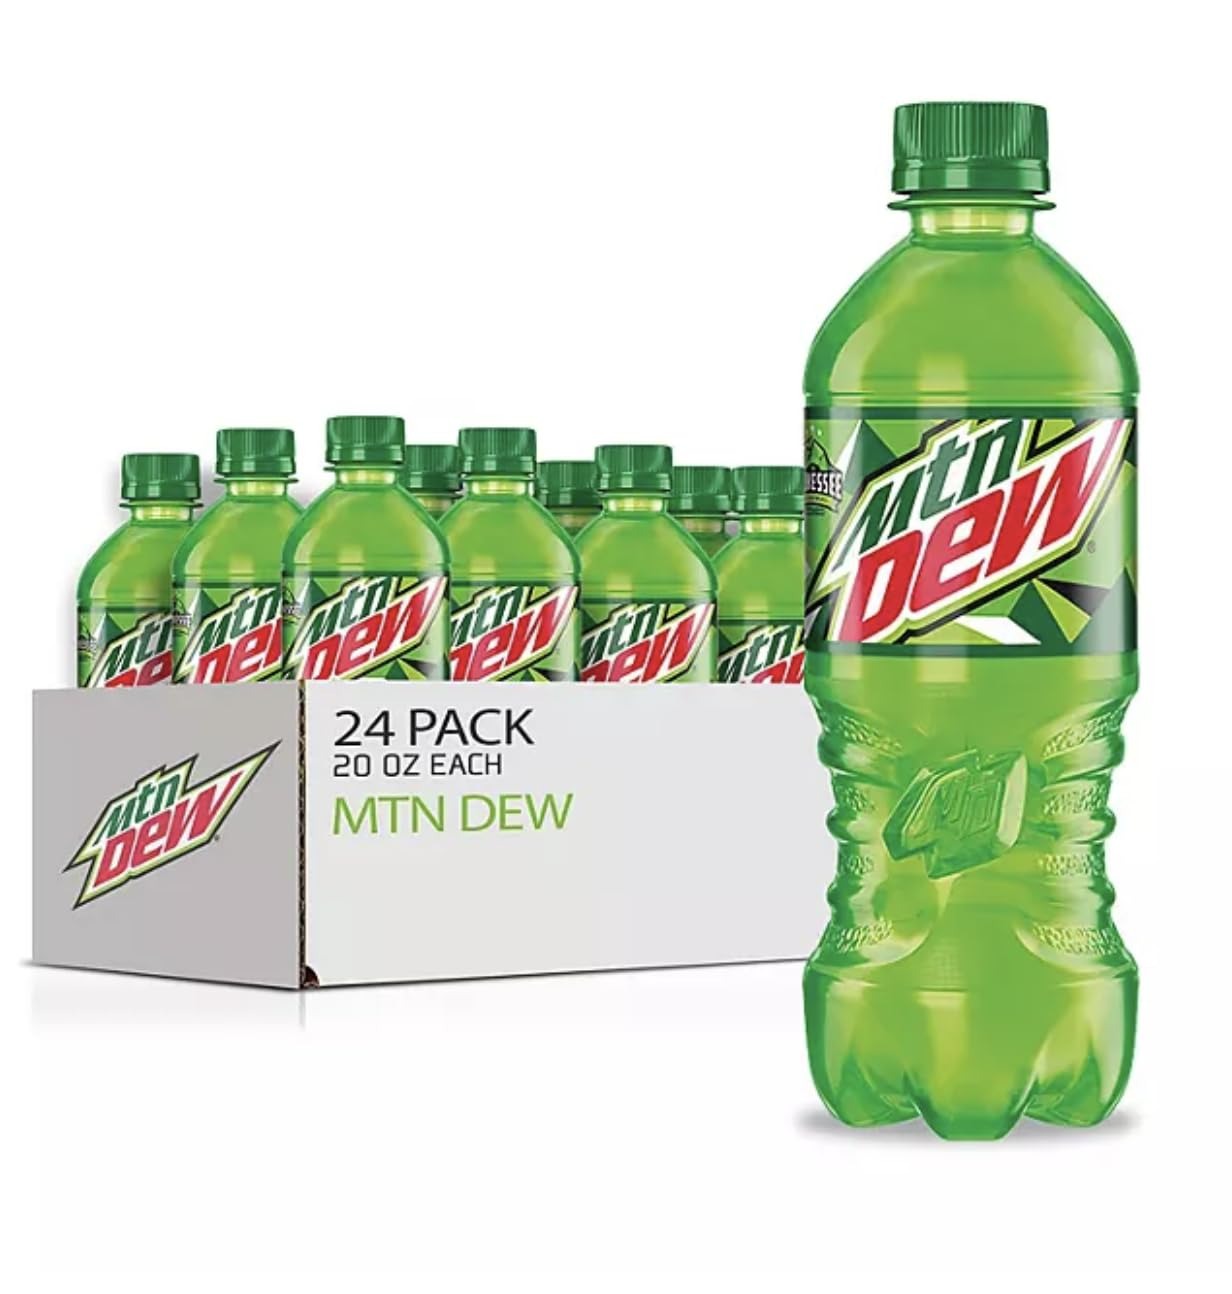
Item Name: Mountain Dew Soda, 20 Fl Oz (Pack of 24)
Bullet Point 1: Bold Citrus Flavor: Savor the bold and invigorating taste of Mountain Dew in every 20 fl oz bottle. A citrus-infused sensation.
Bullet Point 2: Convenient 24-Pack: This pack includes 24 individual 20 fl oz bottles of Mountain Dew, ensuring you have an ample supply for your home, office, or gatherings.
Bullet Point 3: Bubbly Refreshment: Mountain Dew delivers a burst of refreshing citrus flavor with every sip, making it a go-to choice for quenching your thirst.
Bullet Point 4: Perfect for On-the-Go: The 20 fl oz size is ideal for taking with you on your daily adventures, whether it's work, outdoor activities, or simply staying hydrated at home.
Bullet Point 5: Trusted Brand: Mountain Dew is a well-known and trusted brand, celebrated for its unique and bold flavor.
Product Description: Experience the thrilling citrus infusion of Mountain Dew with this convenient 24-pack of 20 fl oz bottles. Each bottle contains the unmistakable and invigorating flavor that Mountain Dew enthusiasts adore. With 24 individual bottles in this bulk pack, you'll have plenty of Mountain Dew to enjoy at your convenience. Keep them stocked in your home, share them with friends and family, or take them with you wherever you go. Count on Mountain Dew's legacy of providing a bold and refreshing beverage experience. Sip on the citrus-infused delight that has made Mountain Dew a favorite among soft drink enthusiasts.
Value: 480.0
Unit: Fl Oz

Price: 3.19